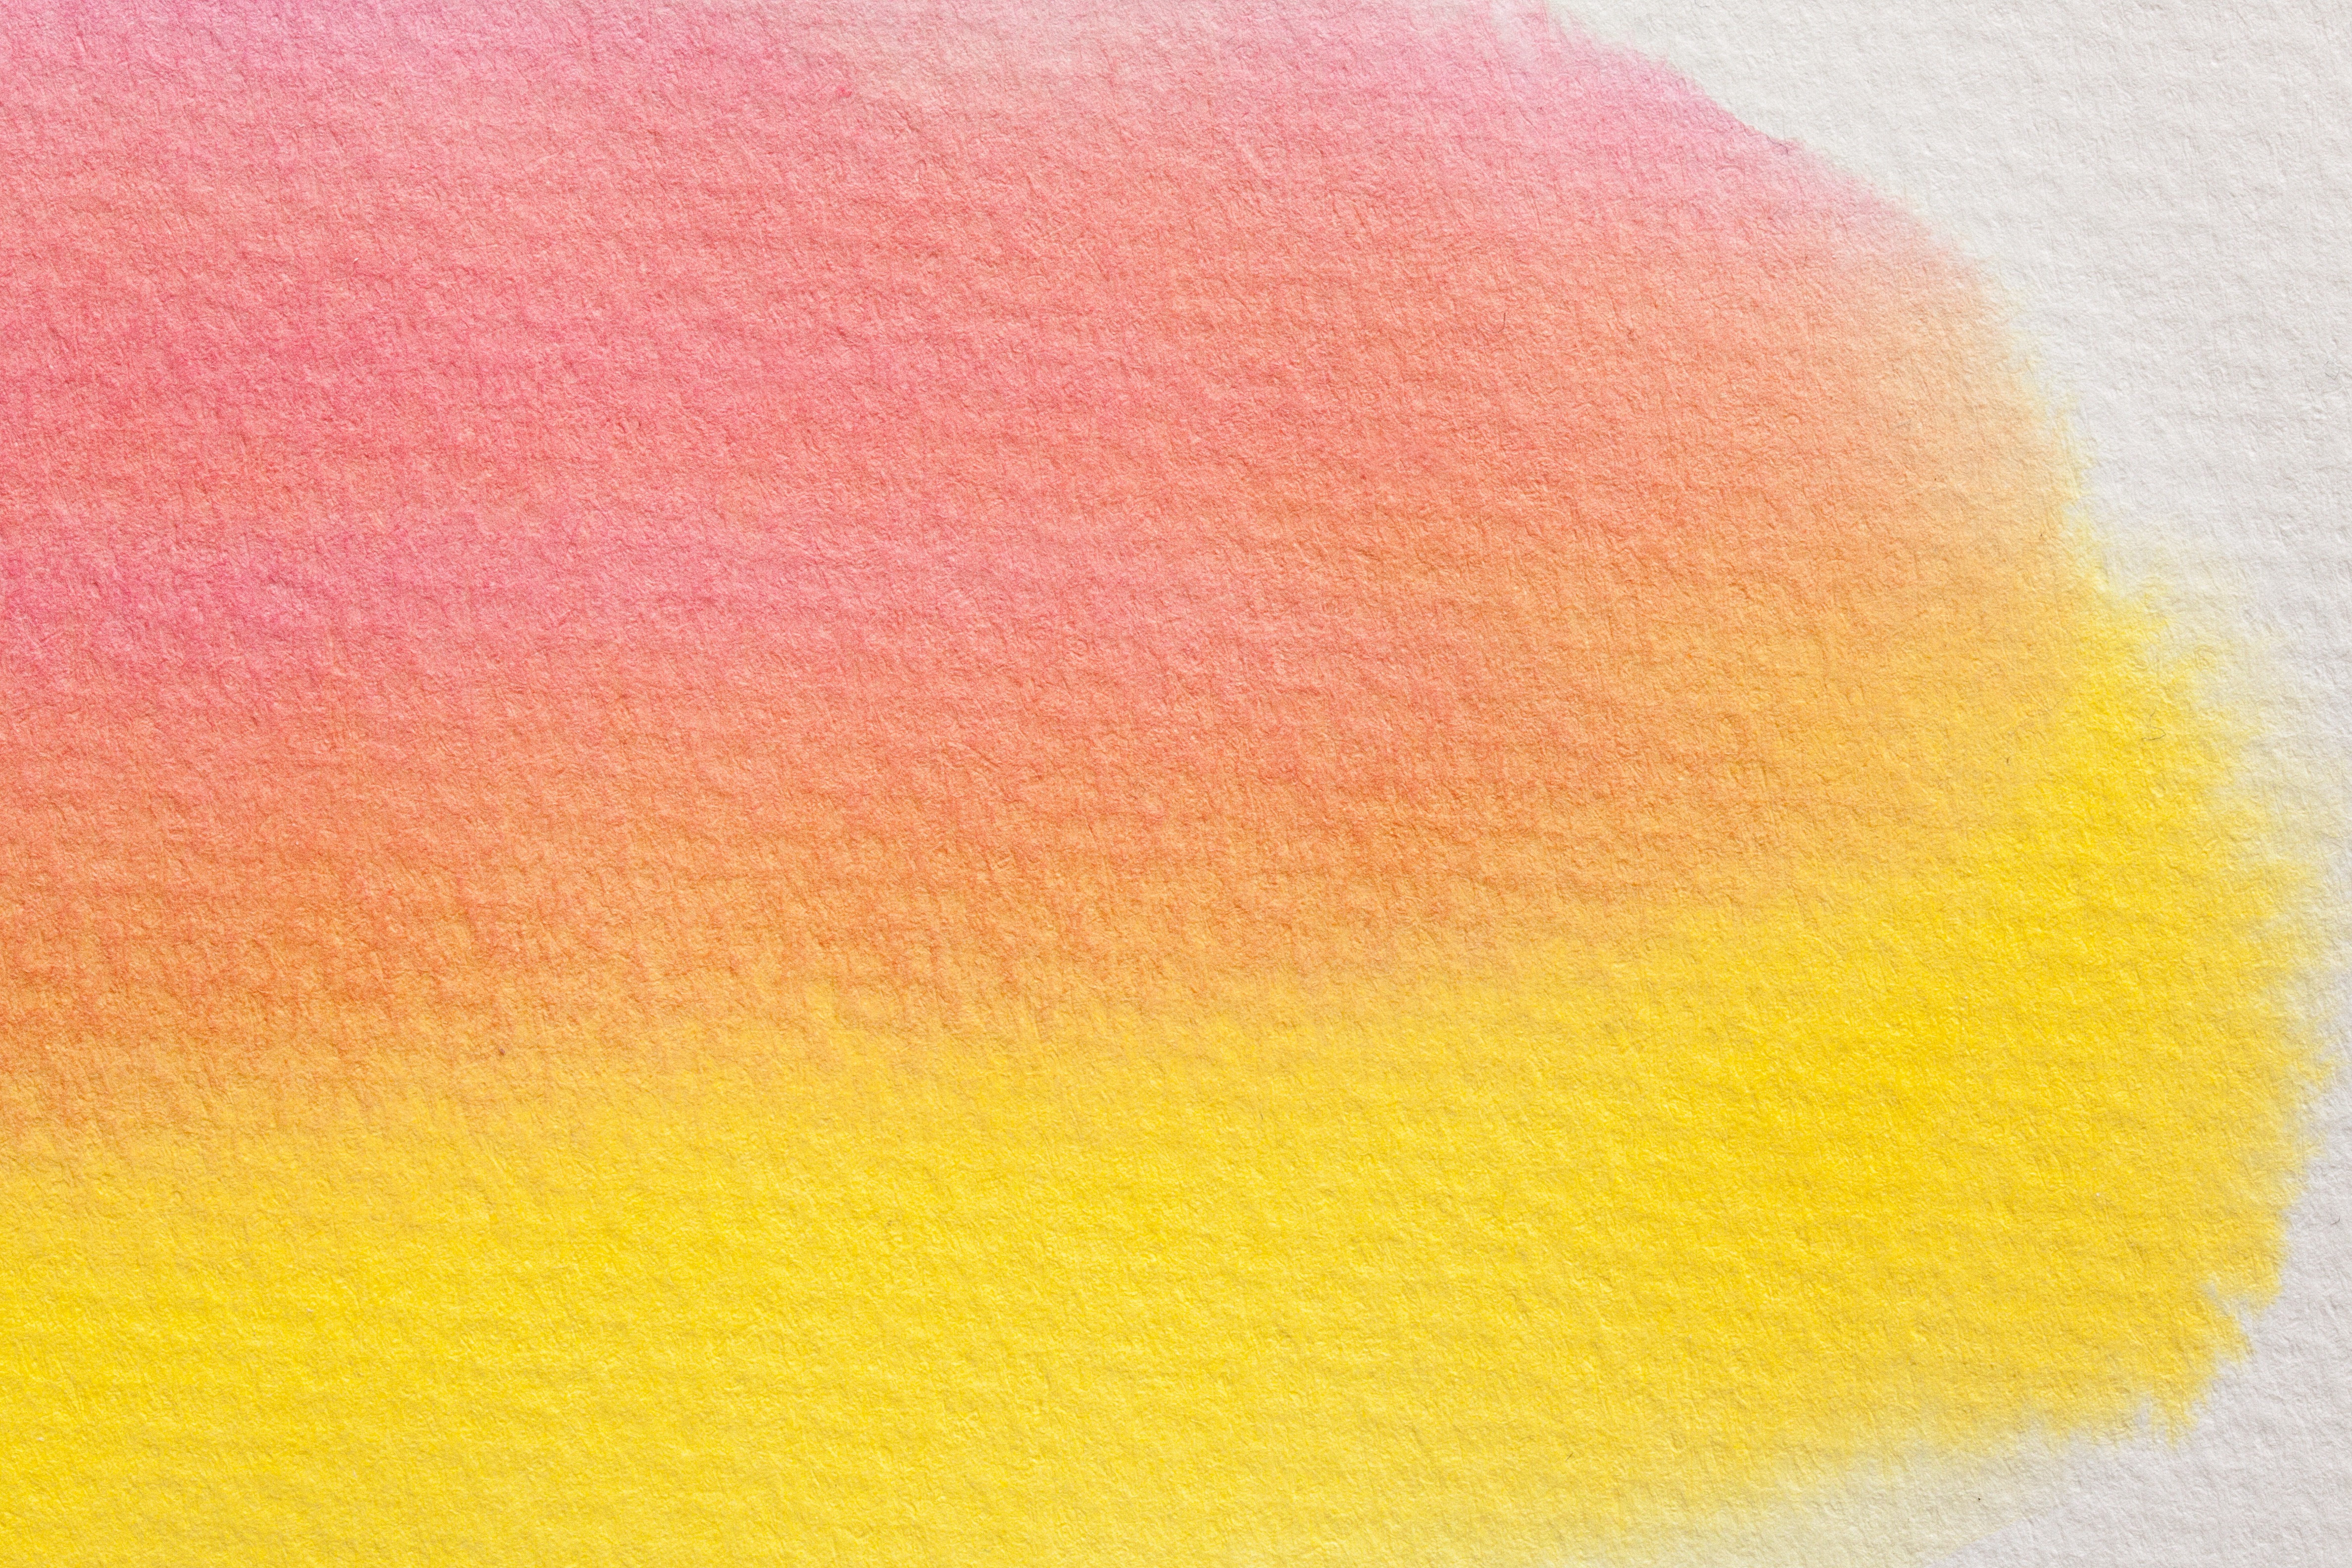
petal, orange, red, color, serene, yellow, pink, lip, circle, cheerful, background, eye, course, image, organ, fund, watercolour, handmade paper, painting technique, soluble in water, color sketch, not opaque